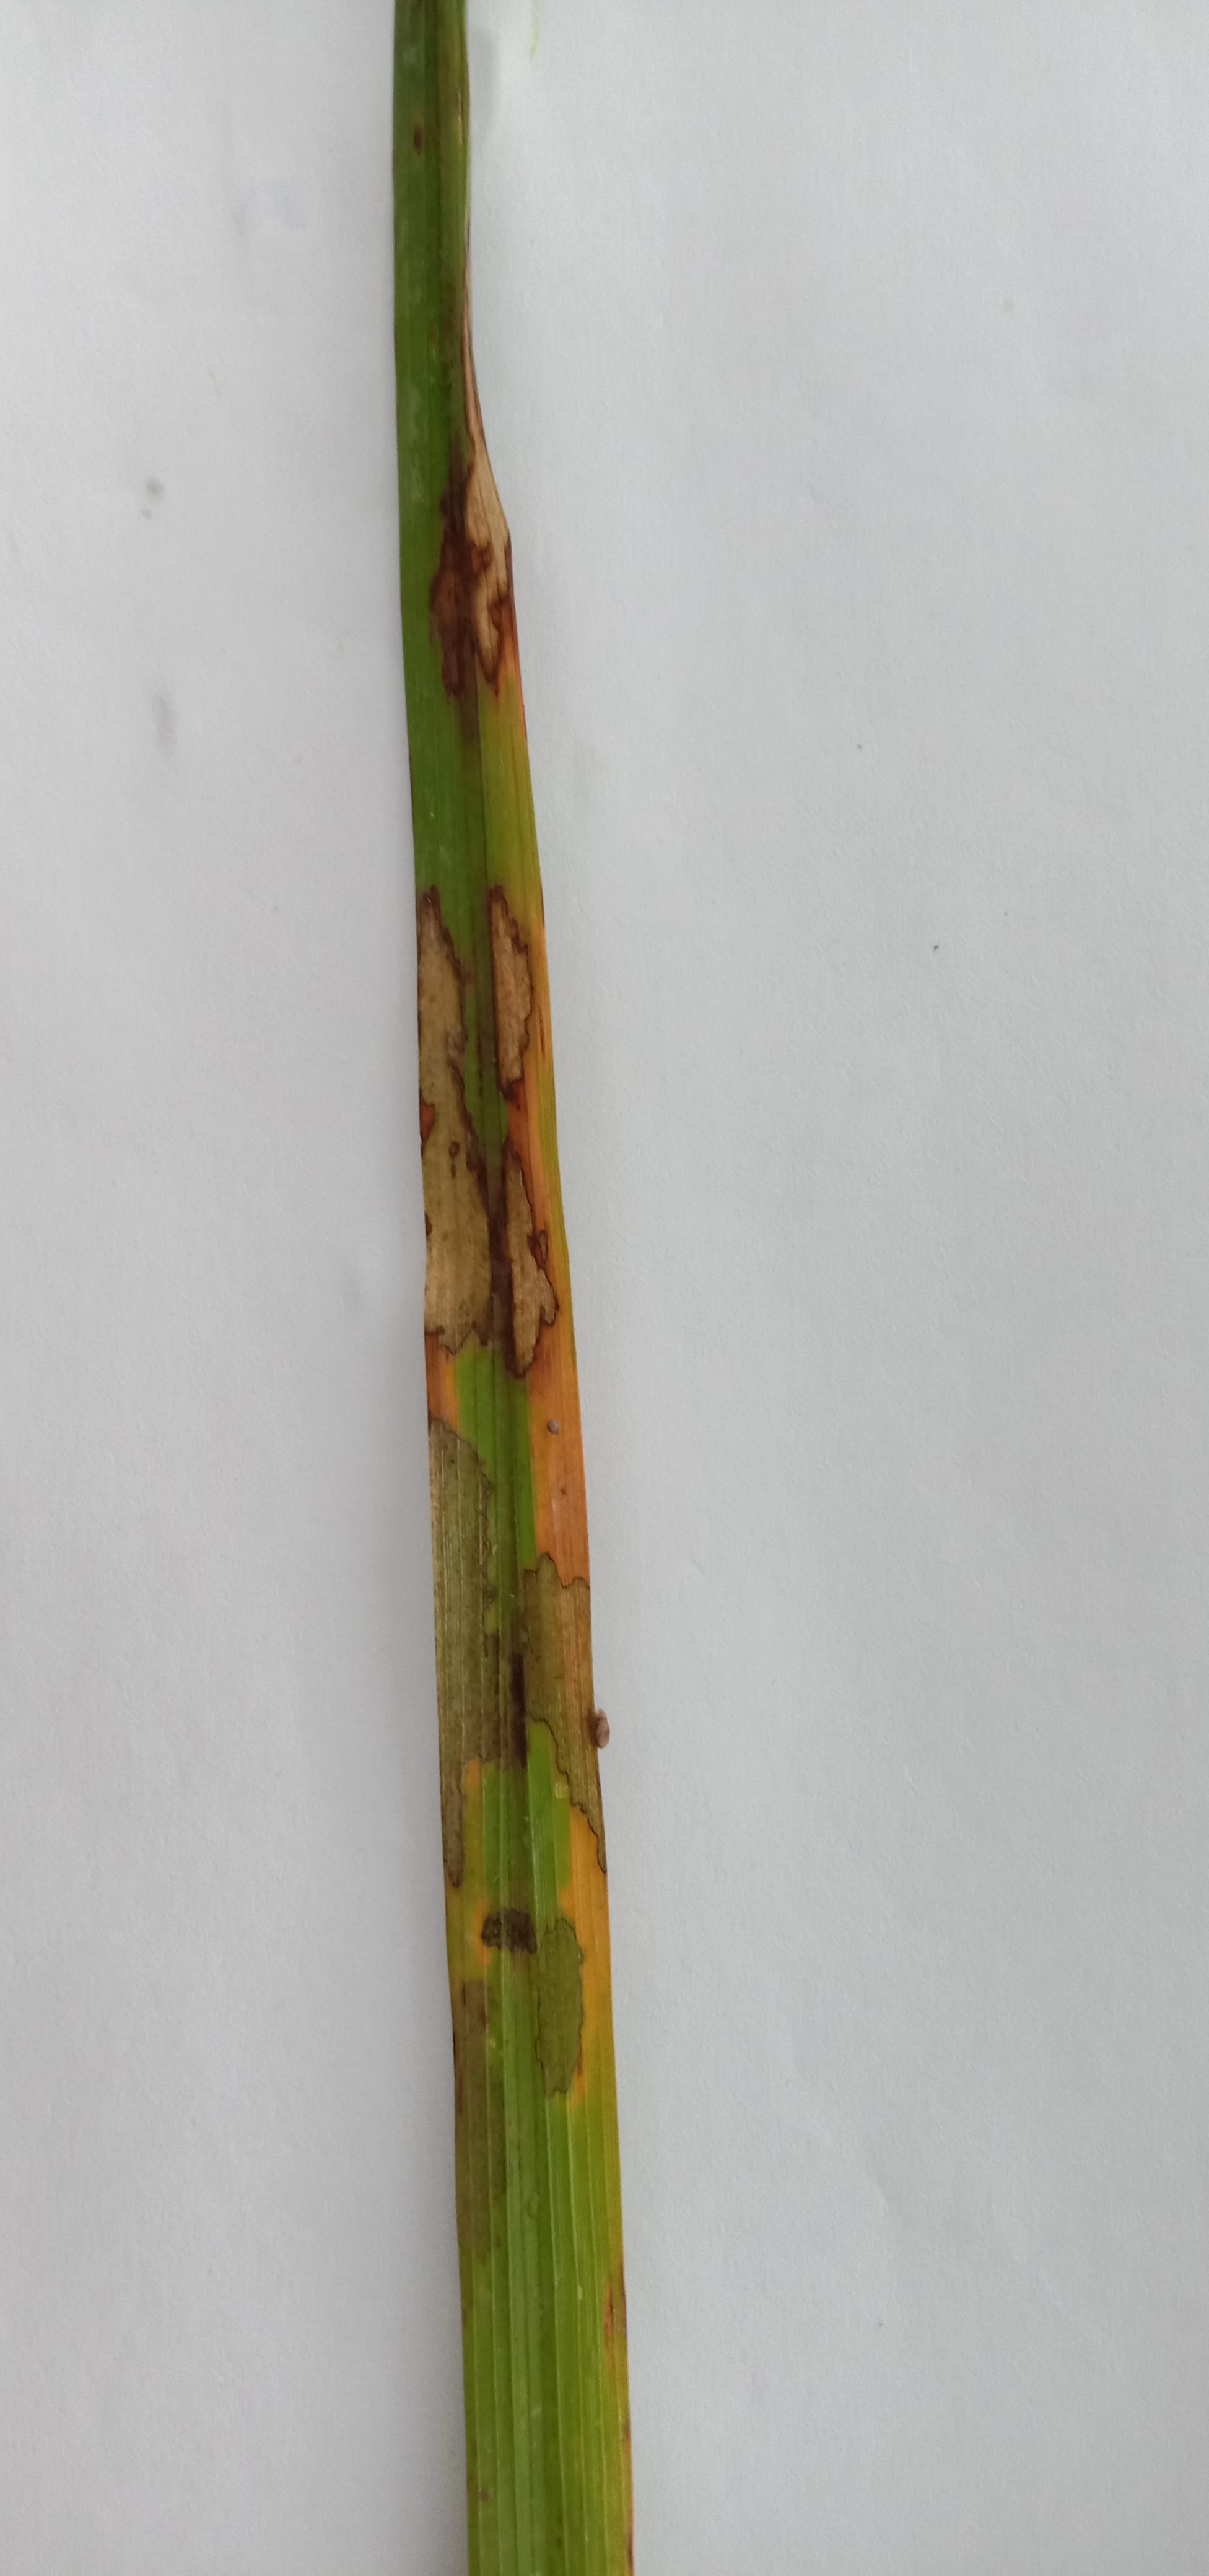
Label: Rice___Brown_Spot